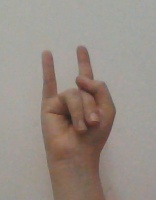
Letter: la